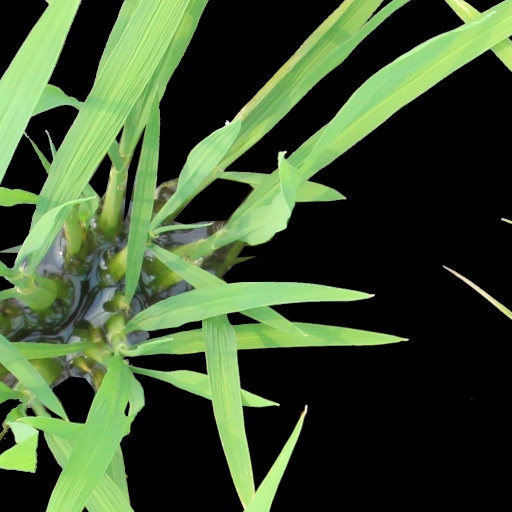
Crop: rice